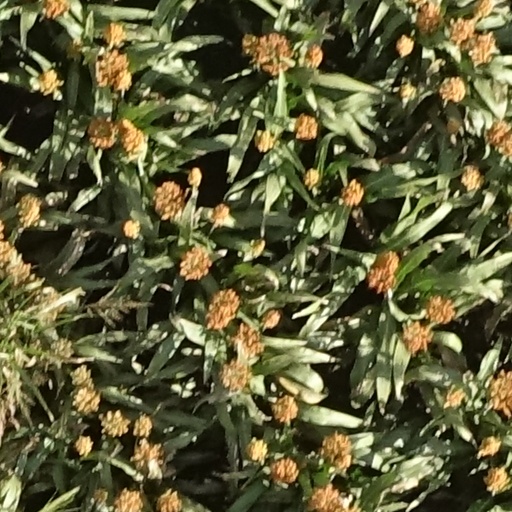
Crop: sorghum